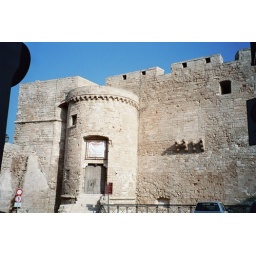
Old castle in the old wall